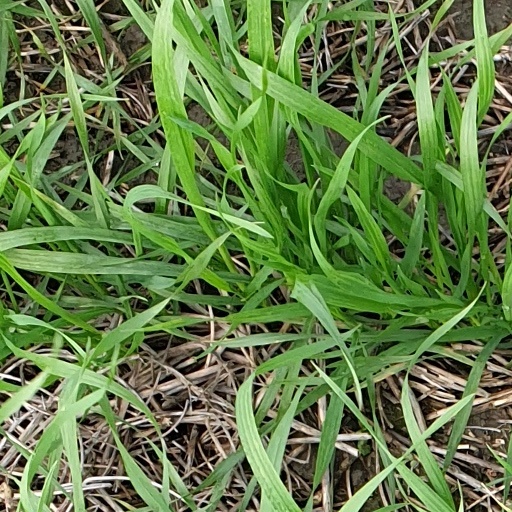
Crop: wheat